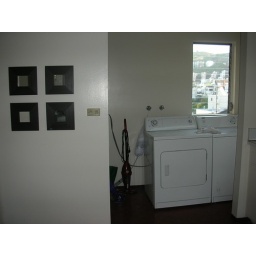
fridge &amp;amp; microwave is behind the wall in the corner